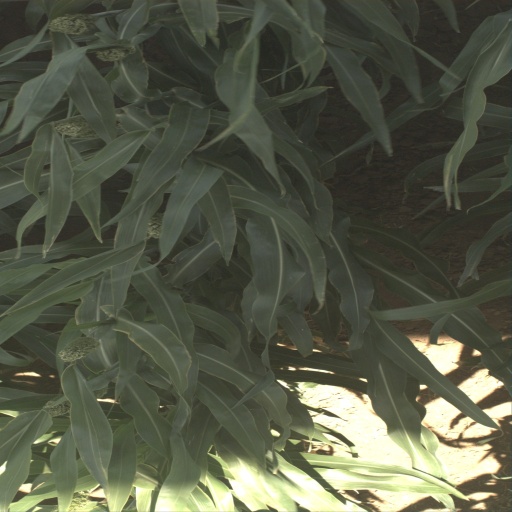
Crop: sorghum